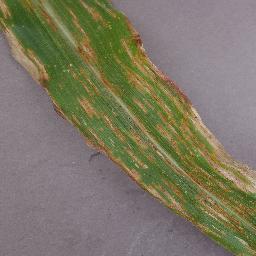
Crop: corn
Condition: (maize)_northern_blight